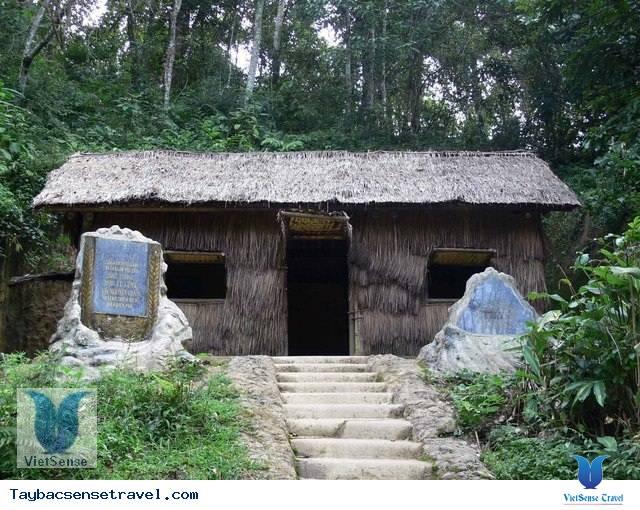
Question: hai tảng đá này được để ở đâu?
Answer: ở trước một căn nhà lá